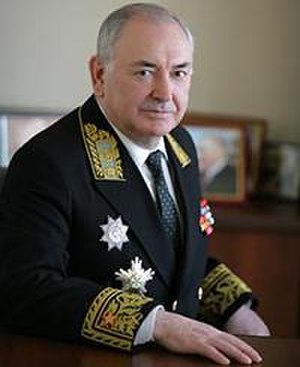
Aleksandr Dzasokhov
Aleksandr Dzasokhov er en russisk politiker og tidligere leder af den sydrussiske republik Nordossetien.